Franklin Library (Minneapolis)

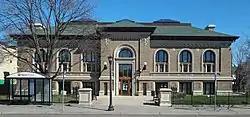
Franklin Library viewed from the south

Franklin Library is a public library on Franklin Avenue in Minneapolis, Minnesota, United States. The library was one of thirteen branch libraries established under the leadership of Gratia Countryman, the chief librarian of the Minneapolis Public Library from 1904 to 1936. The library housed the largest collection of Scandinavian books, newspapers, and magazines within the system, which reflected the population living in the area. The library was funded by the Carnegie Corporation and designed by Edward Lippincott Tilton, a New York City architect.